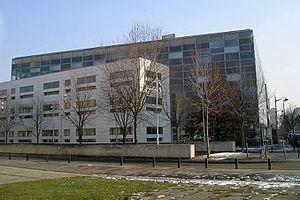
L’école européenne d’ingénieurs en génie des matériaux est l'une des 205 écoles d'ingénieurs françaises accréditées au 1ᵉʳ septembre 2019 à délivrer un diplôme d'ingénieur.